Kaia Kanepi

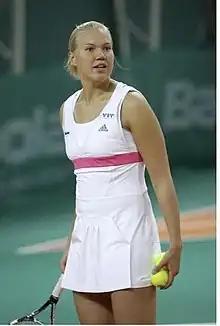
Kaia Kanepi in 2007

At the 2007 Australian Open, Kanepi struggled, but defeated 28th-seeded Flavia Pennetta before losing to Alicia Molik in the second round. In Indian Wells, she defeated wildcard Kristina Brandi in the first round, but lost in the second round to 14th seed and eventual champion, Daniela Hantuchová. At the 2007 Sony Ericsson Open in Key Biscayne, Florida, she stunned Patty Schnyder in the second round, before losing to qualifier Vera Dushevina in the next round.